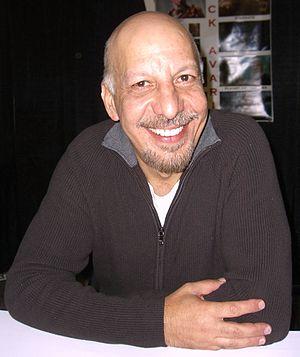
Cet article présente la troisième saison de la série télévisée Newport Beach.
Erick Avari, né Nariman Eruch Avari le 13 avril 1952 à Darjeeling, est un acteur indo-américain.